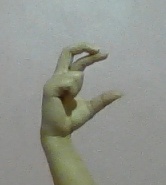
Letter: thal